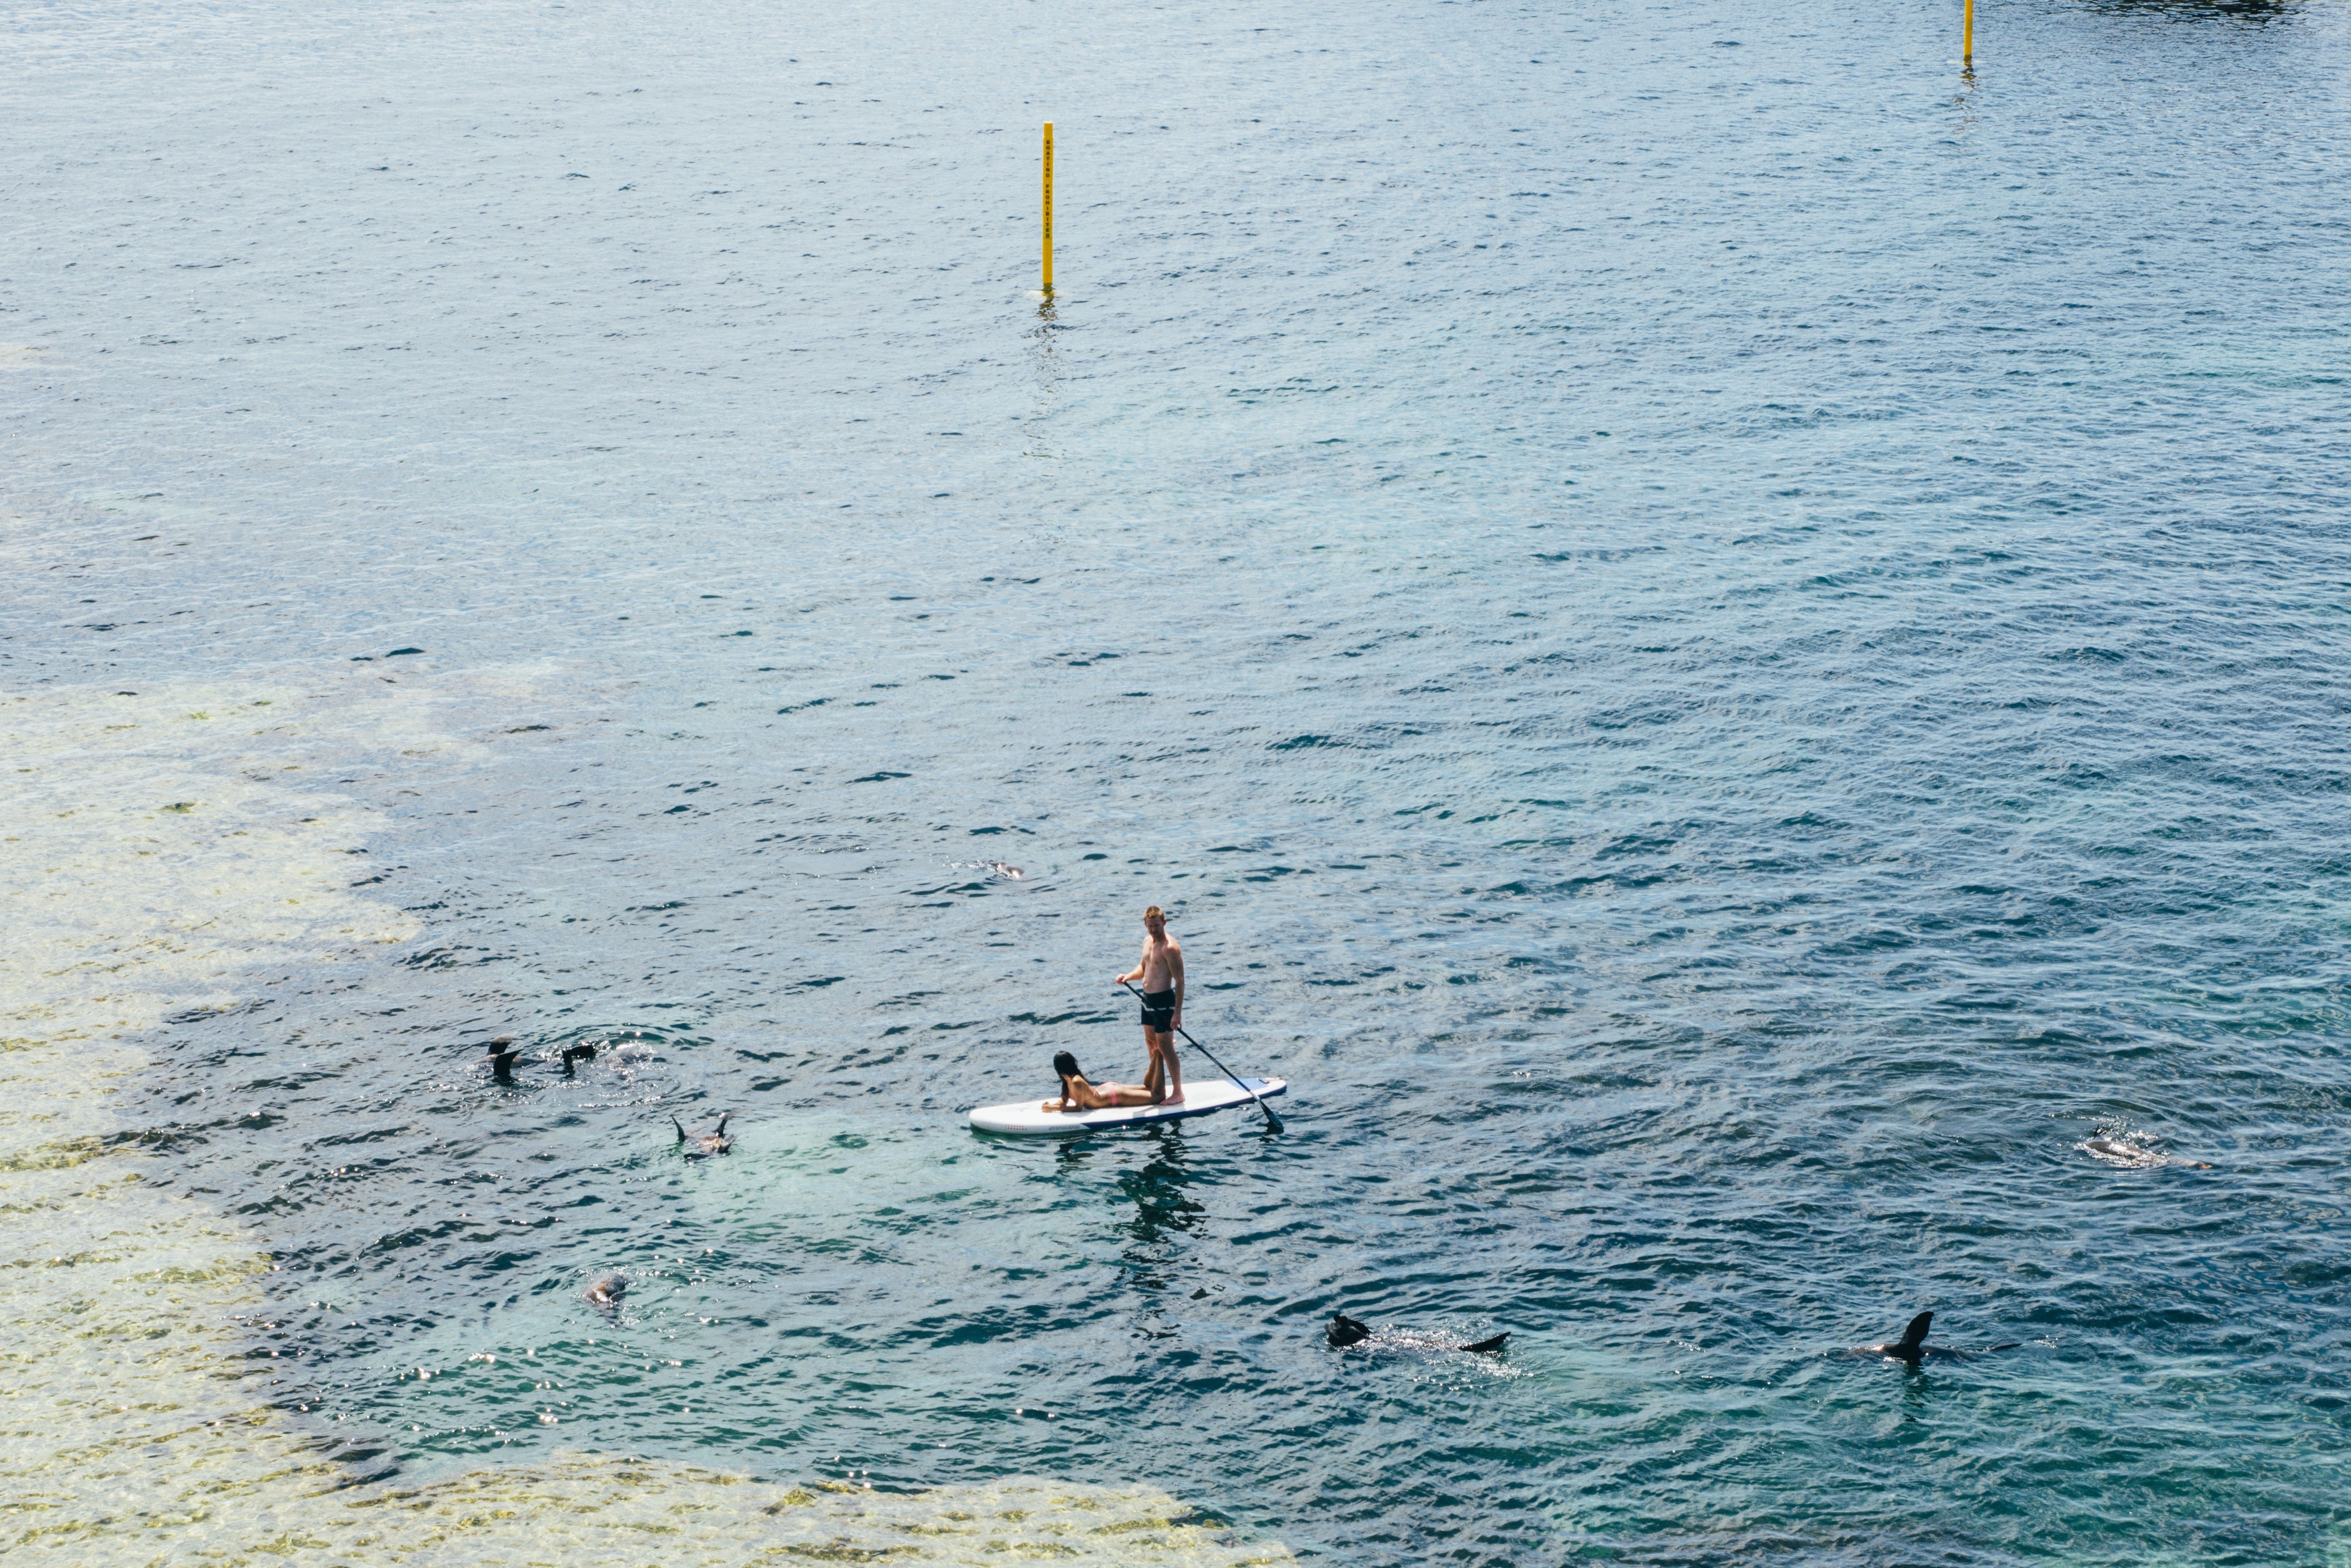
beach, sea, water, outdoor, ocean, board, sport, wave, paddle, sailing, surfboard, exercise, healthy, fitness, stand, sports, boating, boarding, paddling, paddleboard, fit, sup, water sport, paddle boarding, stand up, surfing equipment and supplies